Parliament of Singapore

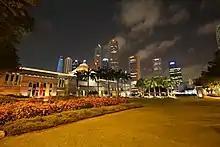
Parliament House at night.

Parliament convenes when it is in session. The first session of a particular Parliament commences when Parliament meets after being formed following a general election. Each year there must be at least one session, and not more than six months must intervene between the last sitting of Parliament in any session and the first sitting in the next session. Each Parliament generally has two sessions, although the Seventh Parliament had three sessions: 9 January 1989 to 2 April 1990, 7 June 1990 to 29 January 1991, and 22 February to 14 August 1991. A session usually opens with an address by the president drafted by the Cabinet, which sets out the Government's agenda for the session.